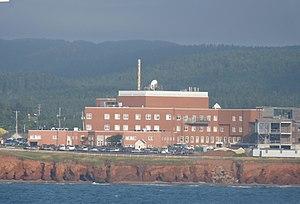
Hopîtal des Îles de la Madeleine
Cap-aux-Meules une localité située sur l'Île du Cap aux Meules, dans l'archipel des îles de la Madeleine.